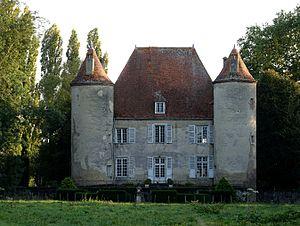
Château du Méage
Cet article recense une partie des monuments historiques de l'Allier, en France.
Rongères est une commune française, située dans le sud du département de l'Allier en région Auvergne-Rhône-Alpes.
Le château du Méage est un château situé à Rongères, en France.